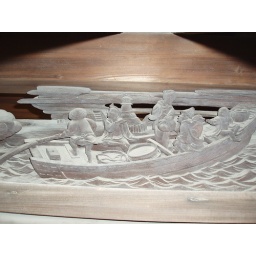
Close up on the carvings on the roof over the water basin at Sumiyoshi Shrine